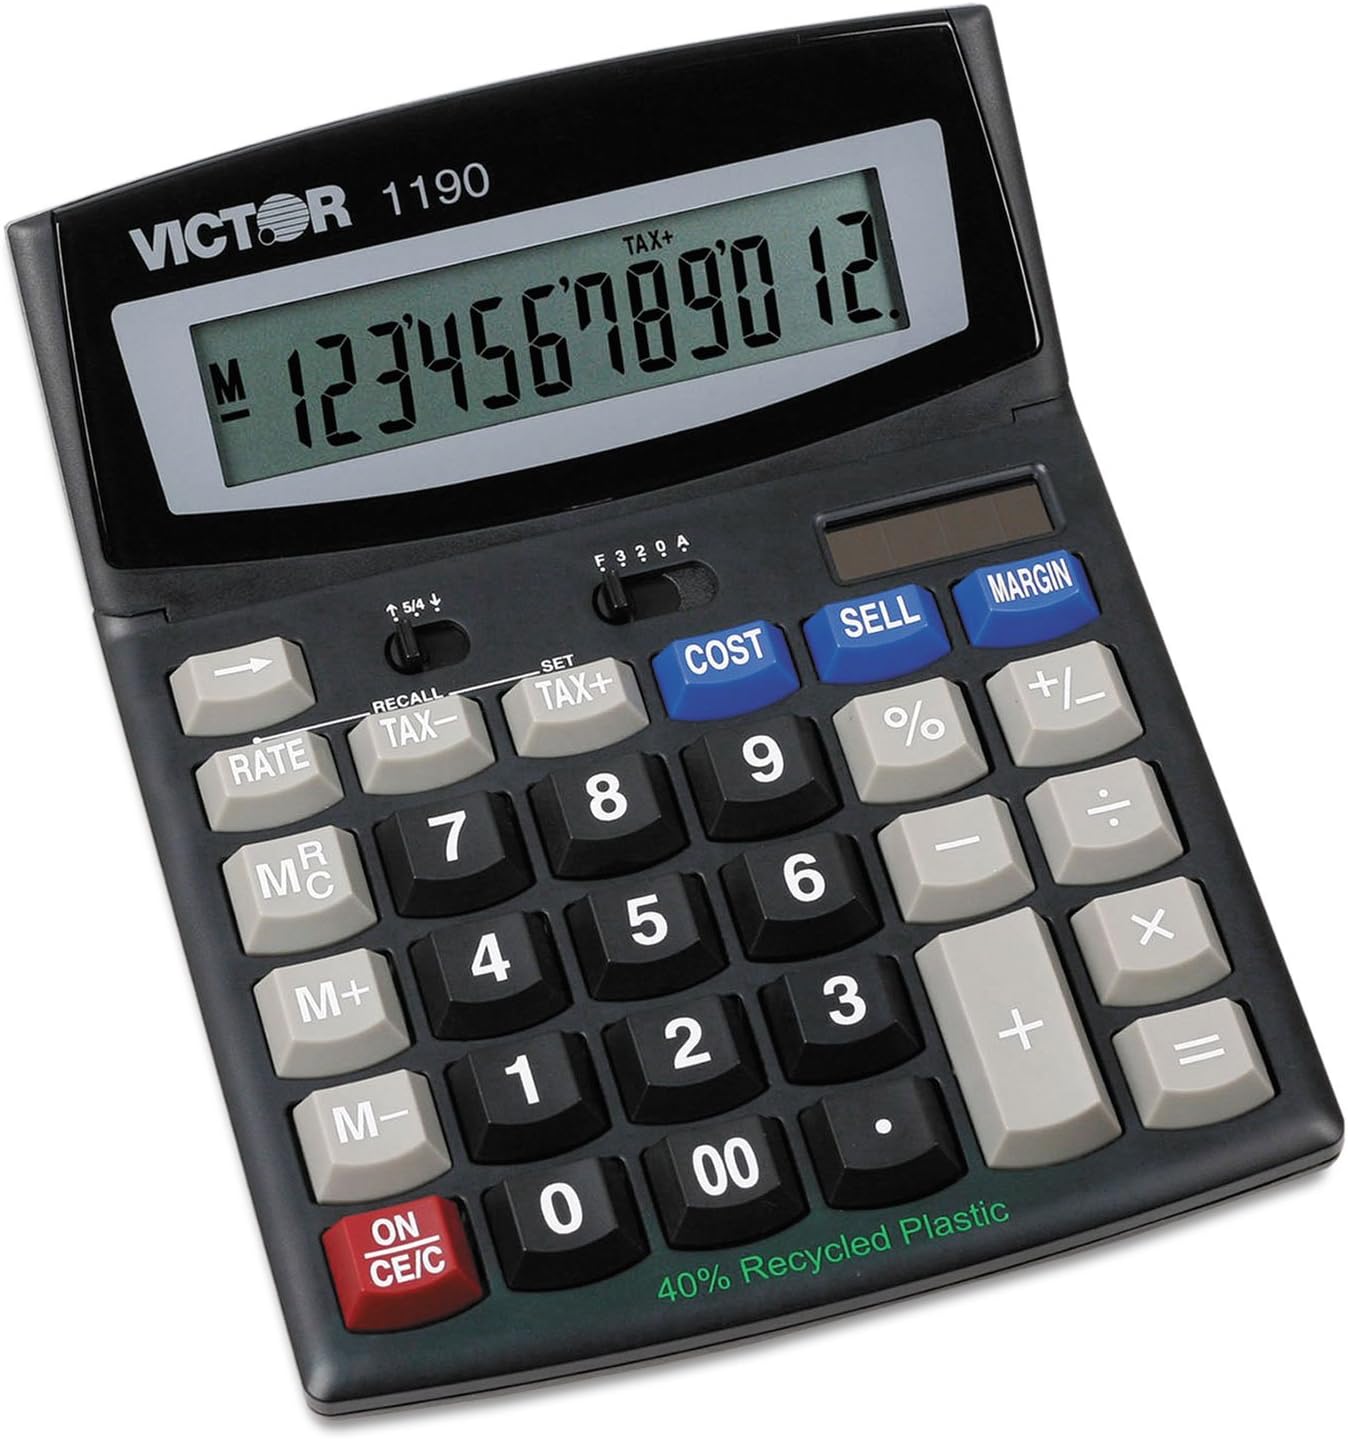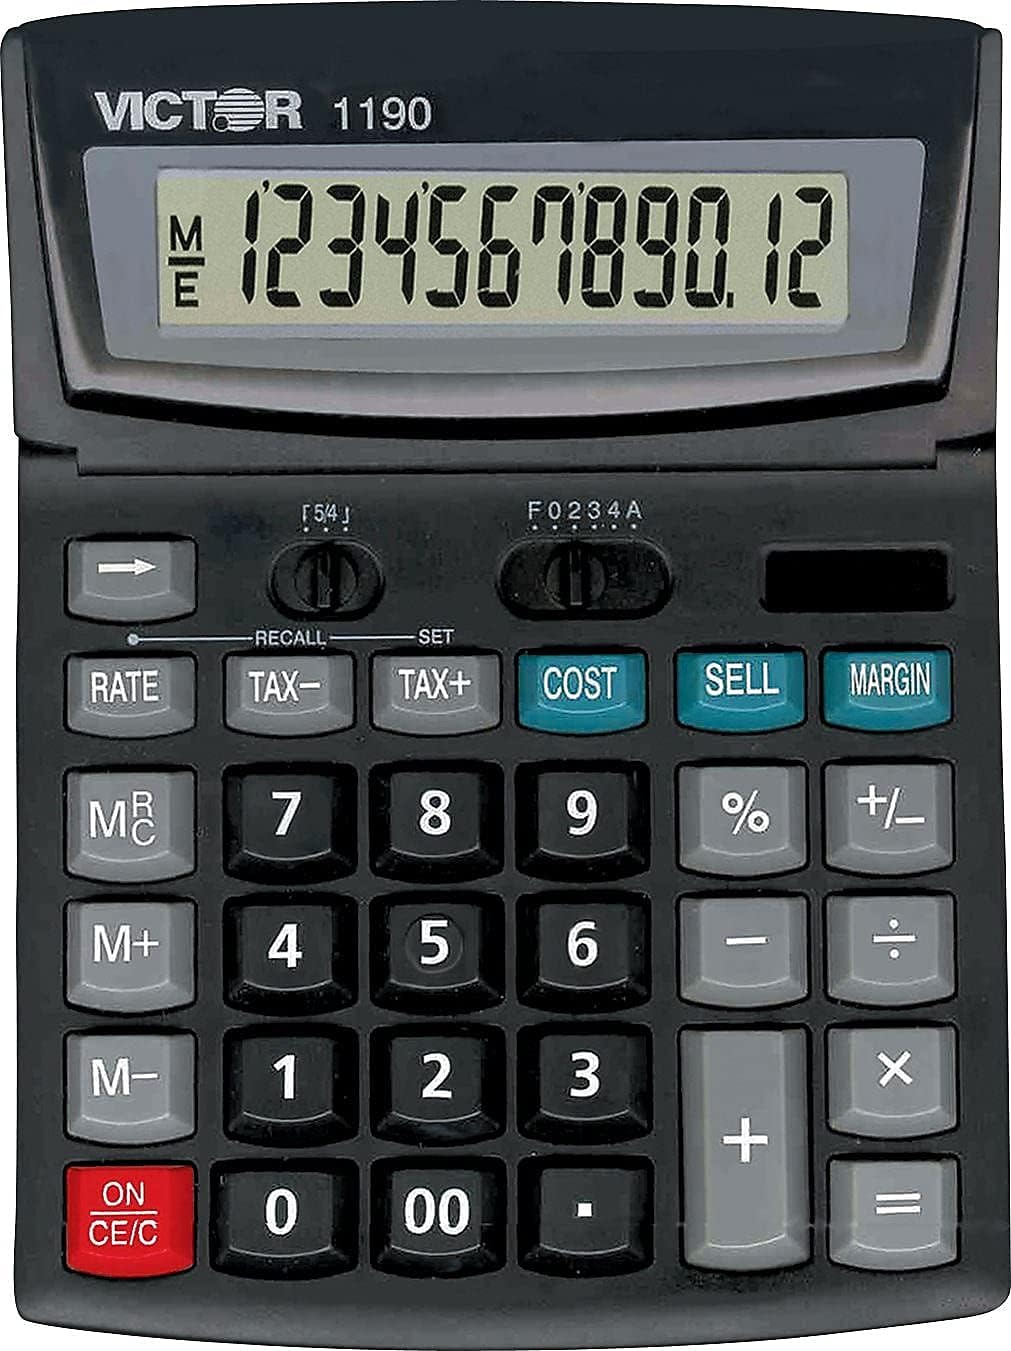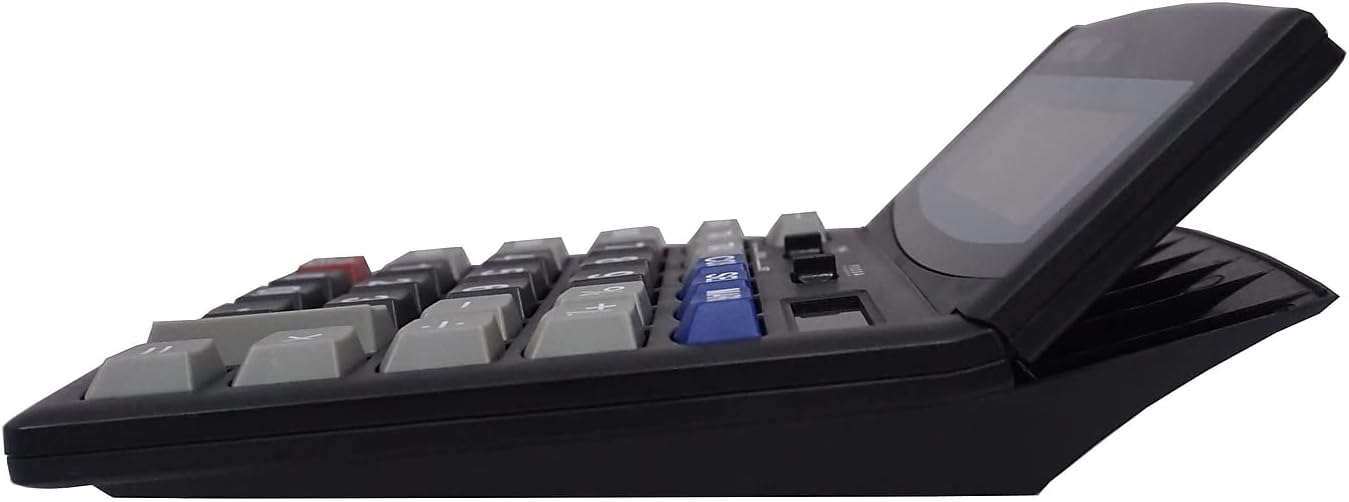
Victor 1190 1190 Executive Desktop Calculator, 12-Digit LCD
Category: All Electronics
PC touch keyboard with large contoured keys for comfort and more accurate entries. Tilted LCD with punctuation for easy reading. Dual solar/battery power for use in any lighting condition. Auto power off.
Features: Sold as 1 Each. | PC touch keyboard with large contoured keys for comfort and more accurate entries. Tilted LCD with punctuation for easy reading. | Dual solar/battery power for use in any lighting condition. | Auto power off. | Manufactured with 40% recycled plastic, cost/sell/margin keys, automatic tax keys, PC touch keyboard. Selectable decimal switch allows you to choose how many decimal places are displayed.